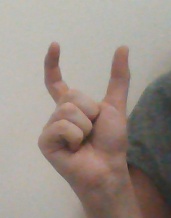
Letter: nun